Pennsylvania Route 61

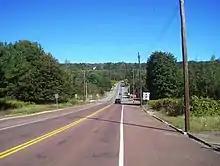
PA 61 northbound at PA 42 in Centralia

Past this interchange, PA 61 enters West Mahanoy Township and becomes South Lehigh Avenue, running north-northwest past businesses. The route narrows to a two-lane undivided road and heads into the borough of Frackville, where it is lined with homes and a few businesses. In the commercial downtown, PA 61 turns west-southwest onto West Oak Street, with PA 924 continuing north on South Lehigh Avenue. PA 61 continues past residences and a few businesses before it leaves Frackville for Butler Township and runs through Englewood.